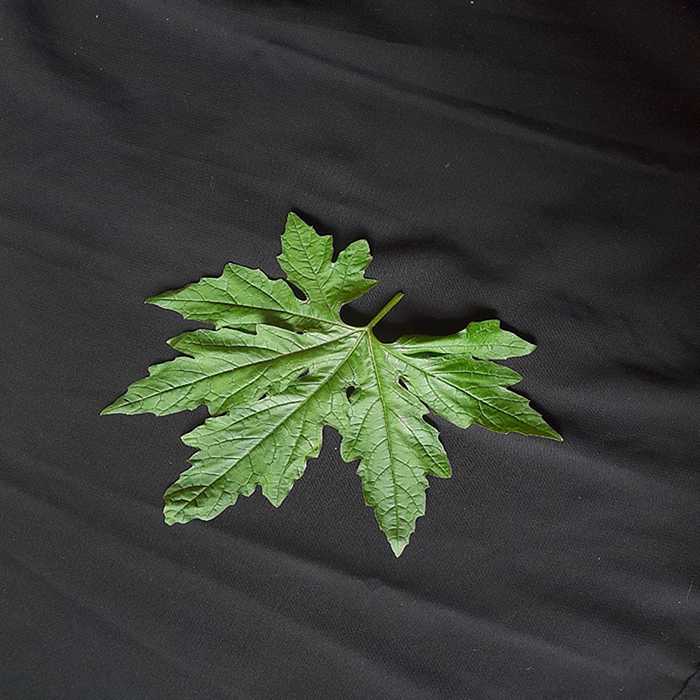
Plant: Bitter Gourd
Label: Fresh leaf